International Law Enforcement Academy

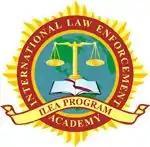
International Law Enforcement Academies Program Logo

International Law Enforcement Academies (ILEAs) are international police academies administered by the United States Department of State where United States law enforcement can instruct local police from participating countries in counterterrorism, narcotics interdiction, detection of fraudulent documents, and border control practices. They were established in 1995 by United States President Bill Clinton as a means of bringing together international law enforcement to reduce crime, combat terrorism, and share in knowledge and training.